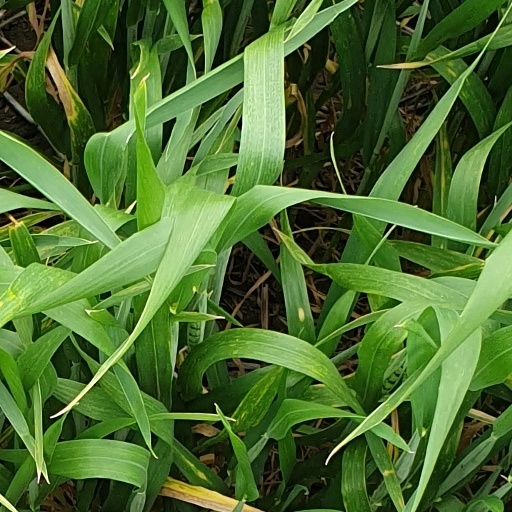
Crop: wheat